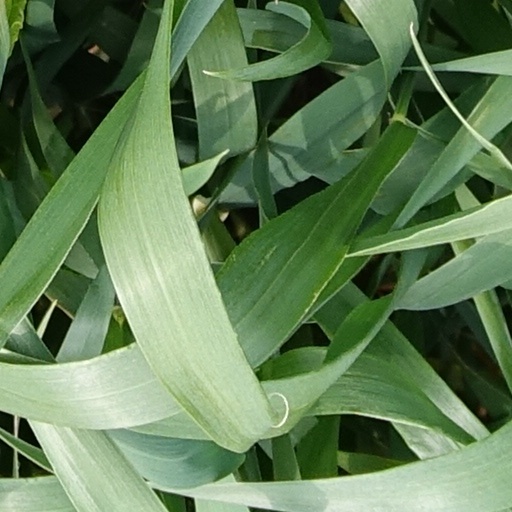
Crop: wheat